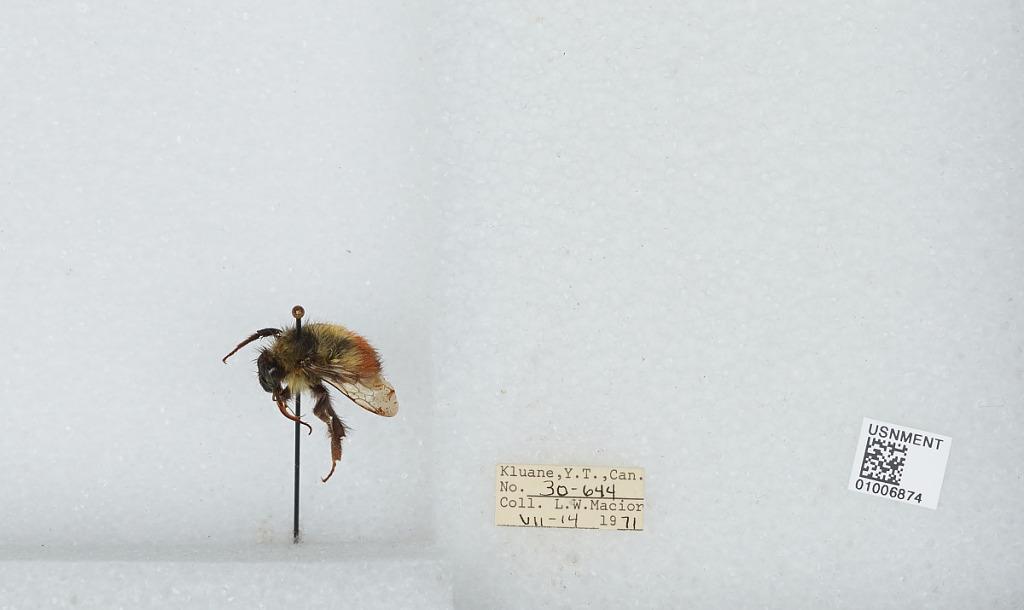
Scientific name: Bombus (Pyrobombus) flavifrons Cresson
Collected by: L. Macior
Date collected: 1971-7-14
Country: Canada
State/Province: Yukon Territory
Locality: Kluane
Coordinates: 60.75, -139.5